Premiership of Keir Starmer

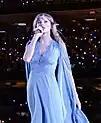
In October 2024, it was reported that the Special Escort Group would be provided for Taylor Swift for the remainder of The Eras Tour shows in London.

Starmer went on a tour of the four countries of the UK and met with the leader of Scottish Labour, Anas Sarwar, and also met with the first minister of Scotland, John Swinney, at Bute House. He also met with mayors including Andy Burnham and Khan. On 18 July 2024 Starmer chaired the 4th European Political Community Summit. On 24 July 2024 he attended his first Prime Minister's Questions.